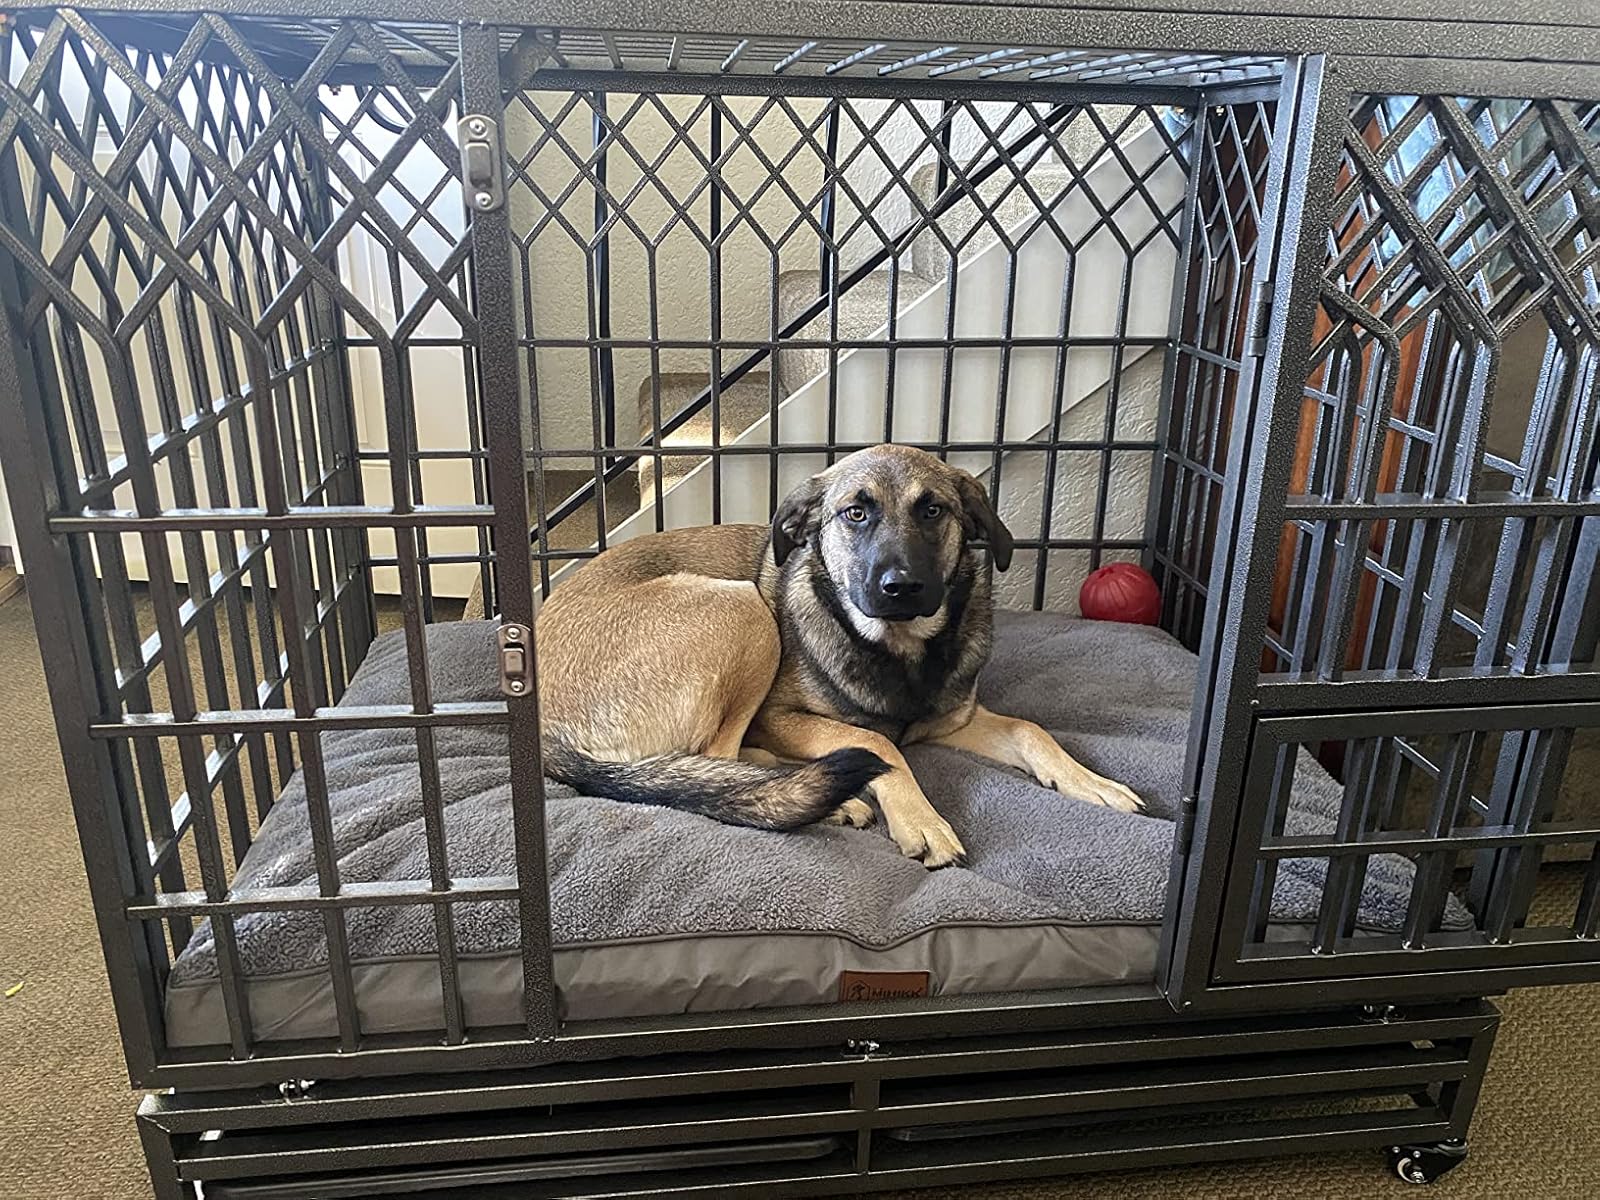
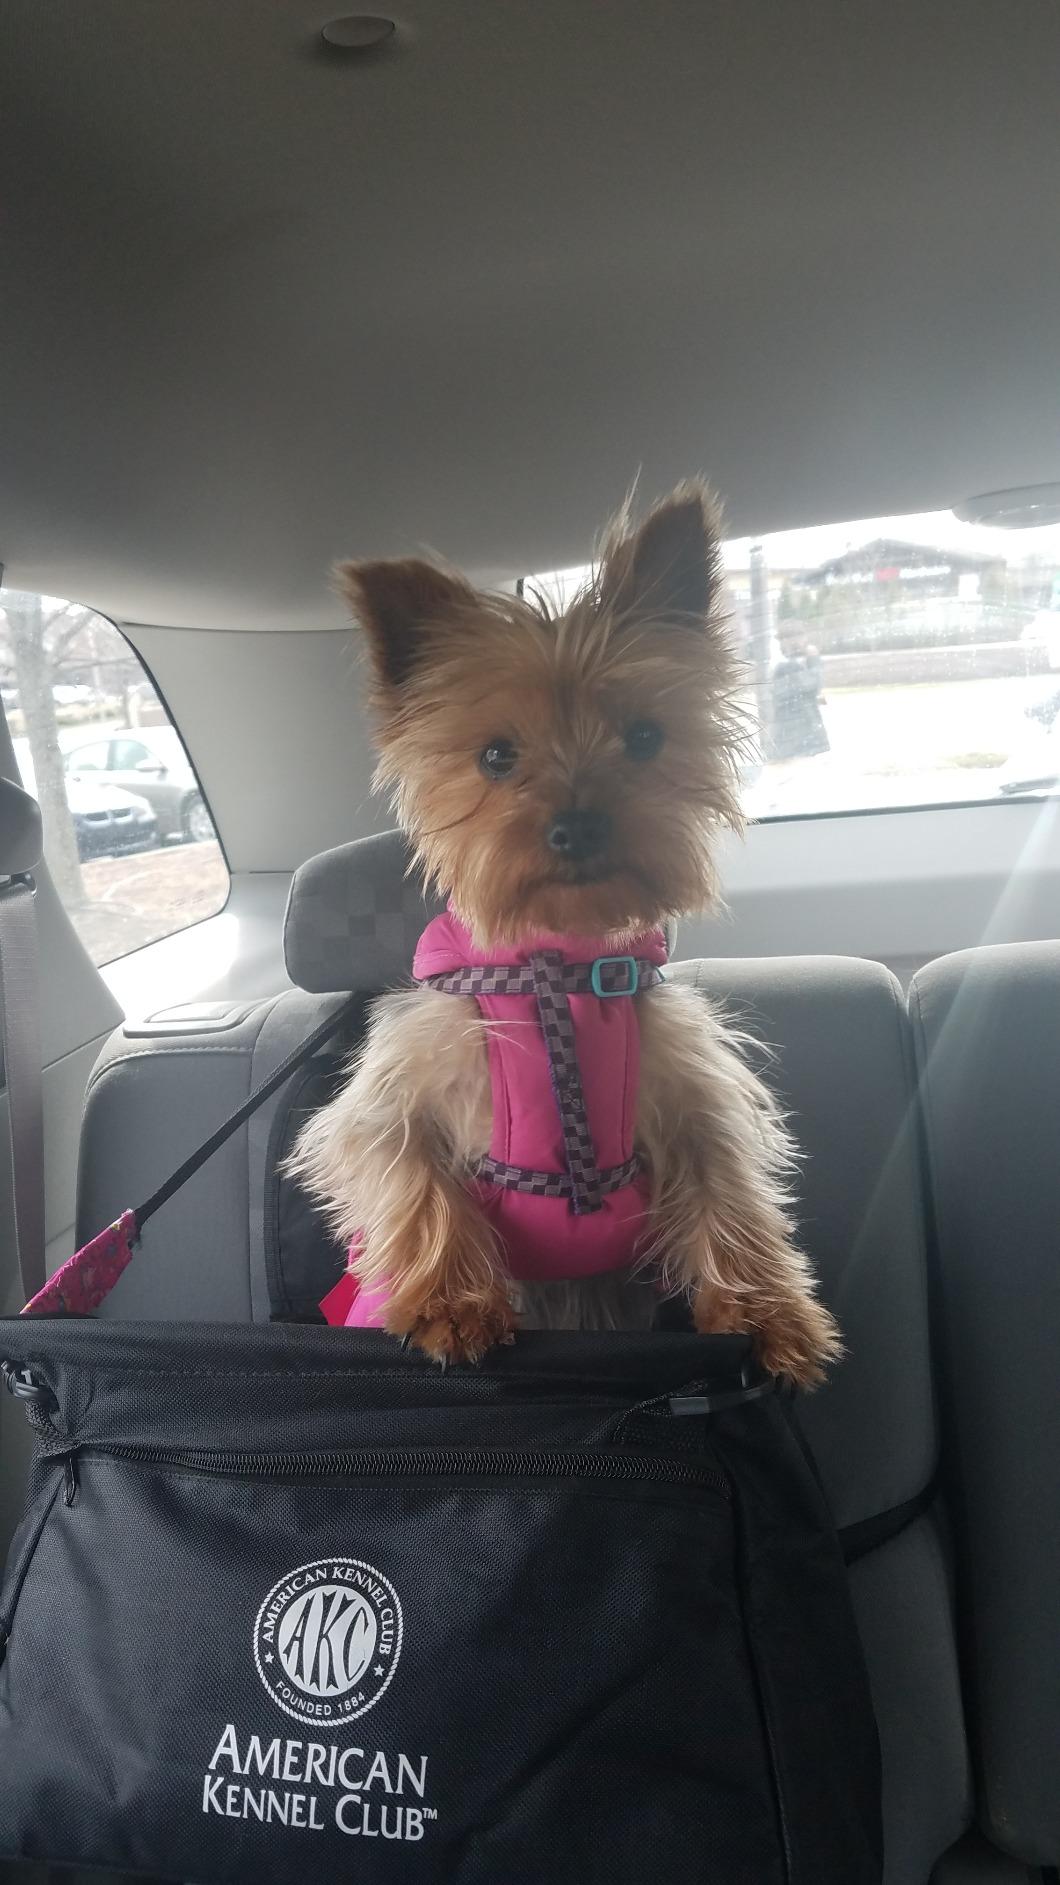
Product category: items_kennel
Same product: no